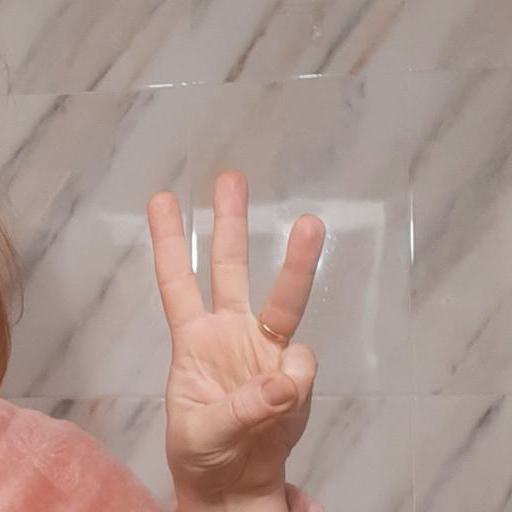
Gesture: three